Barry Pickering

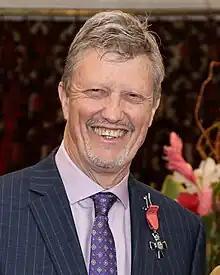
Pickering in 2023

Barry Thomas Pickering (born 12 December 1956) is a retired association football player who was successful in representing New Zealand internationally, being part of the 1982 squad that participated at 1982 FIFA World Cup finals where he was the third choice goalkeeper behind Frank van Hattum and Richard Wilson.